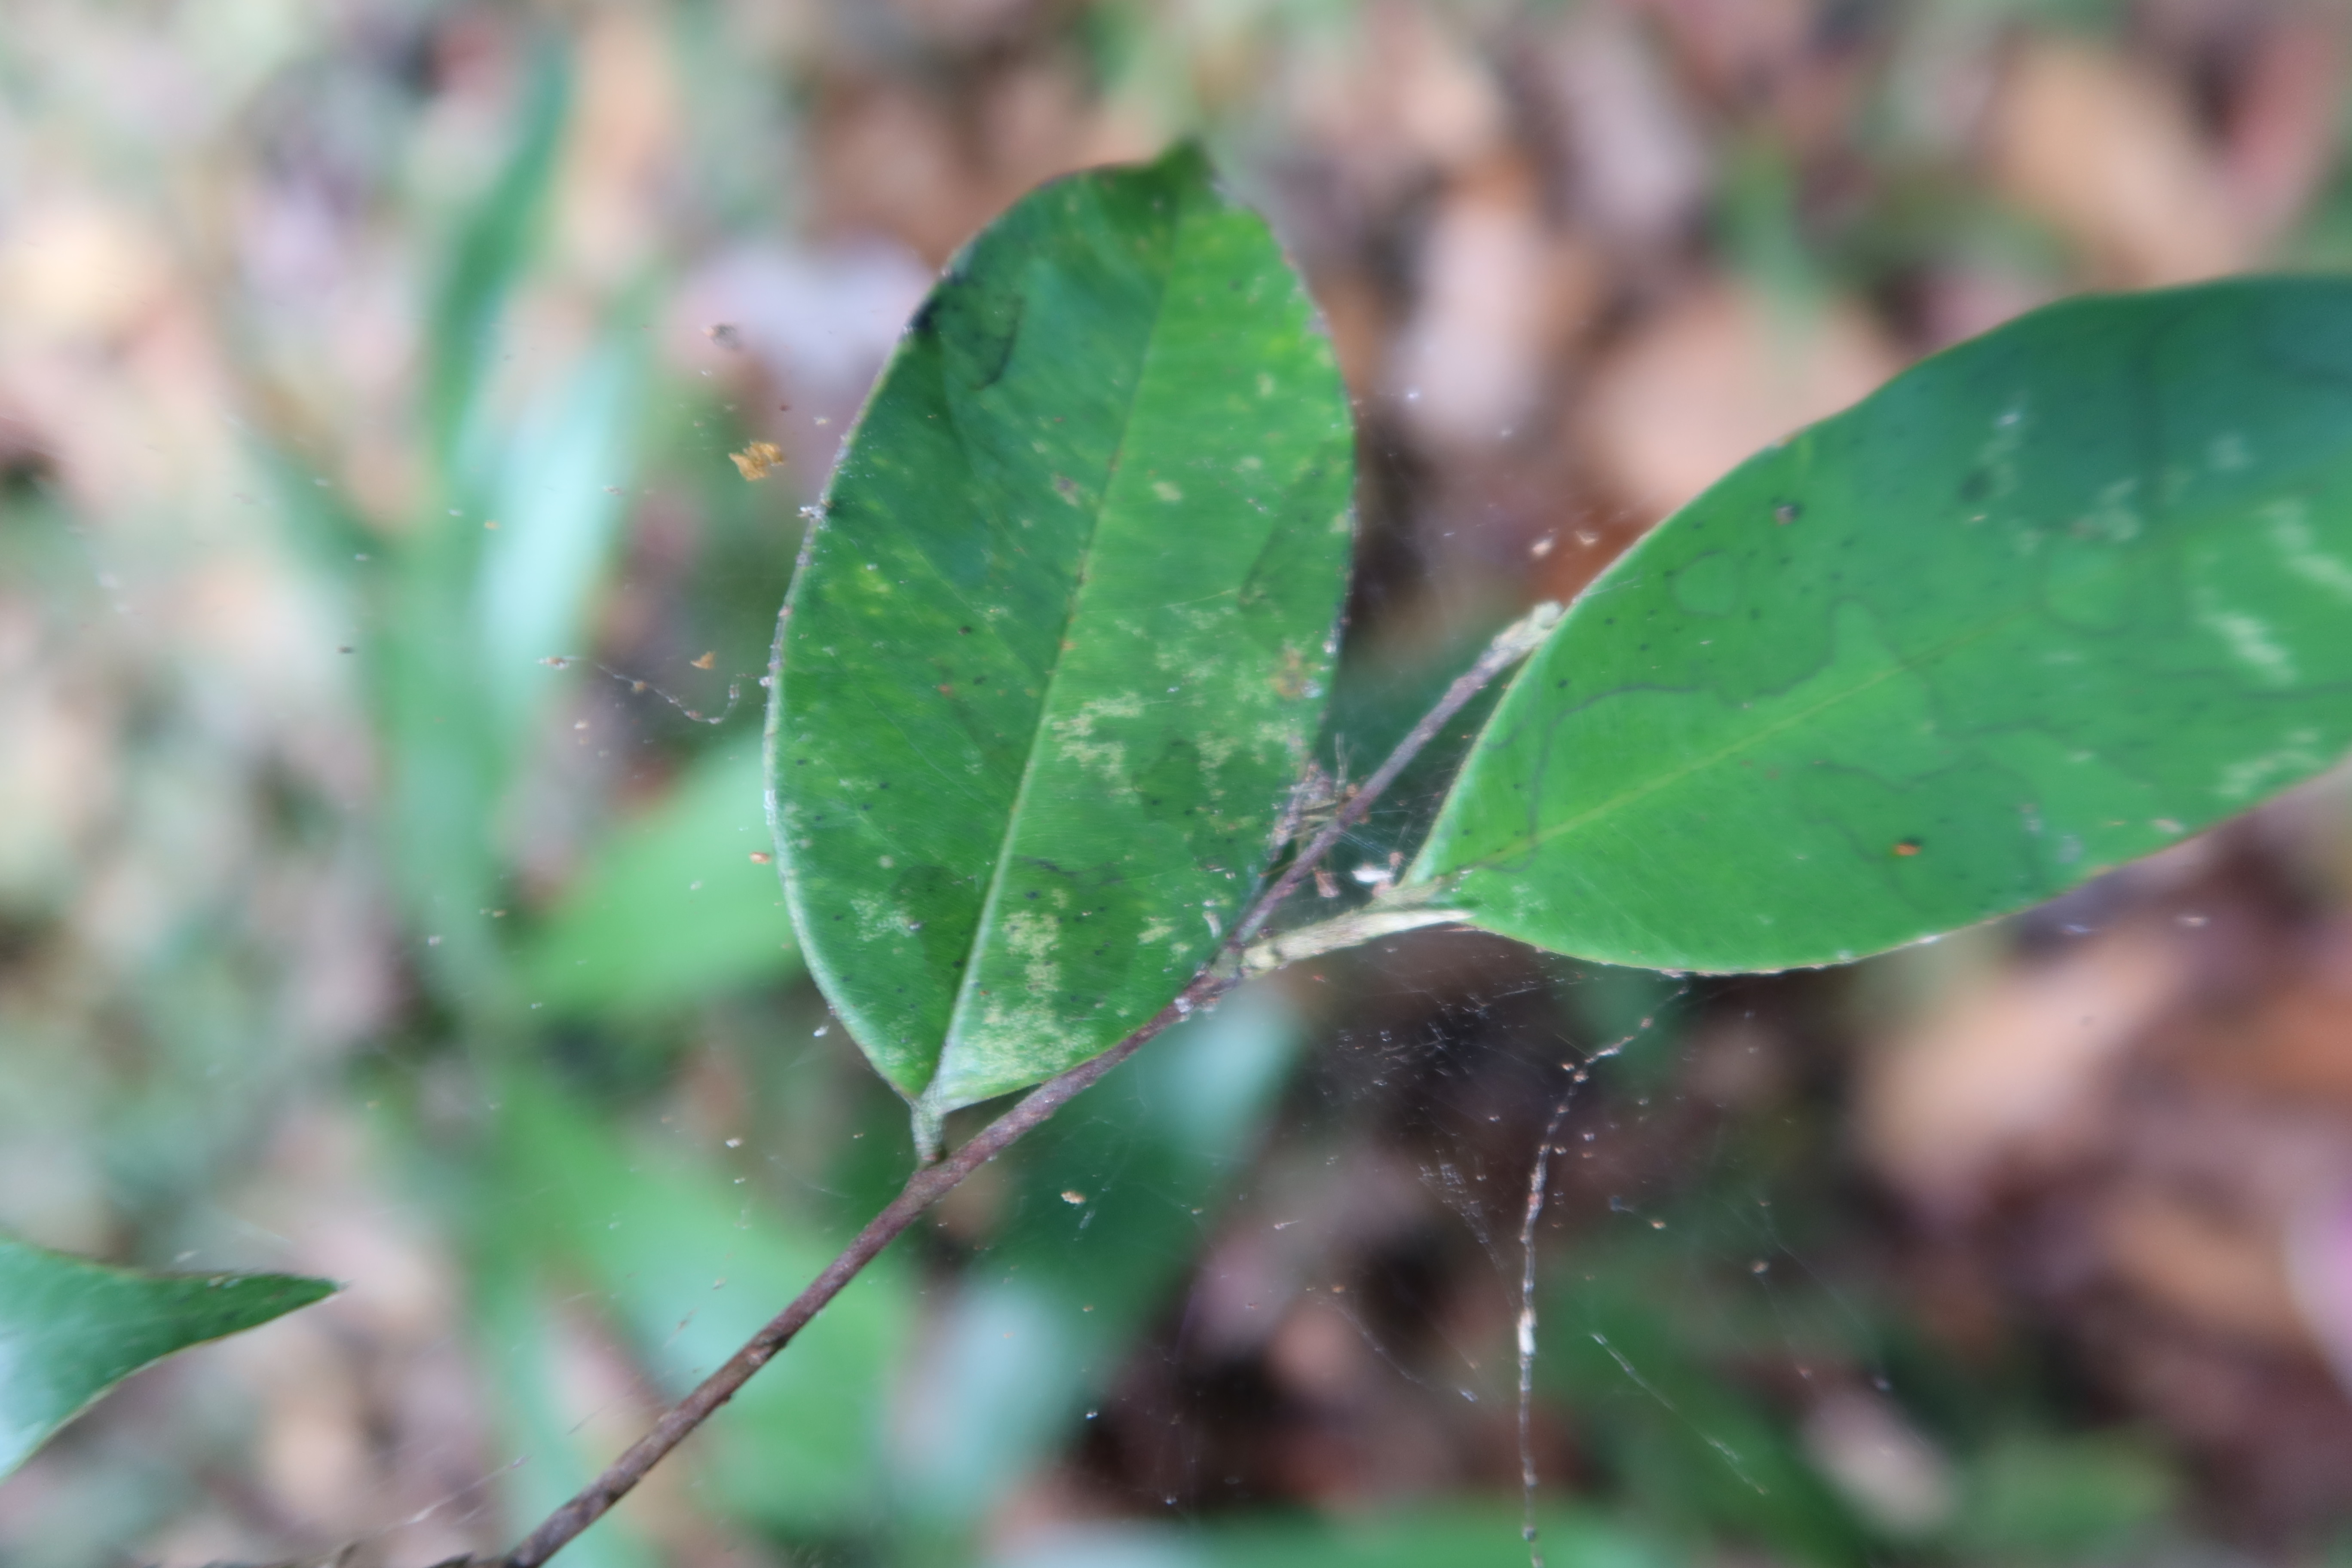
Label: Downy mildew